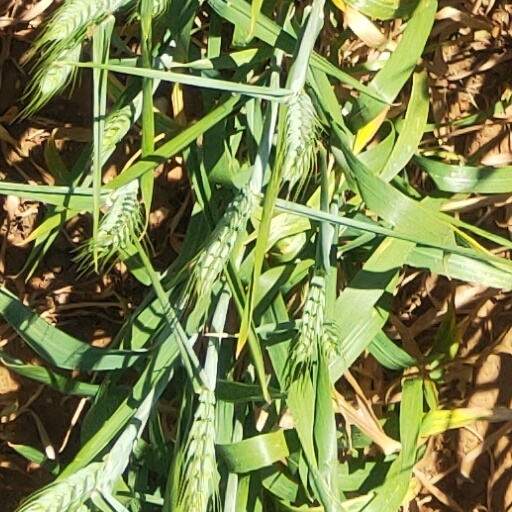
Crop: wheat